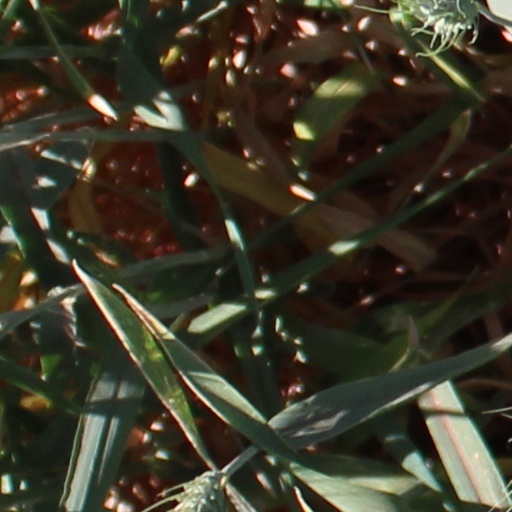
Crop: wheat